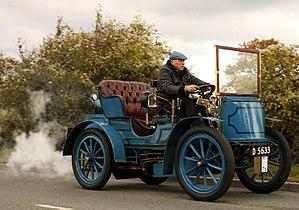
Léon Serpollet, né le 4 octobre 1858 à Culoz et mort le 1ᵉʳ février 1907 à Paris, est un industriel français, pionnier de l'automobile, constructeur de la première automobile industrielle à vapeur et fondateur des industries « Serpollet frères et Cⁱᵉ » et Gardner-Serpollet.